Roman Cyprus

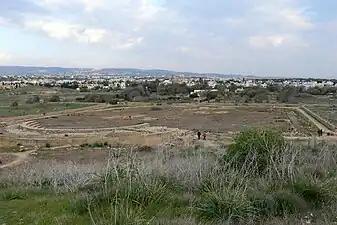
Paphos - Agora

Nea Paphos was located on the western coast of Cyprus, where modern day Kato Paphos now stands. It was among the wealthiest, if not the wealthiest city in Roman Cyprus. The city had walled with towers disposed at regular intervals and had a harbor (and although it was not of significant size, it was protected by two breakwaters and is still serviceable today). There was also an "odeon" and a theatre, and two large houses have been excavated. An agora has been found, but only the foundation exists today, and excavations are still ongoing. What might have been an acropolis is now covered by a modern-day lighthouse.